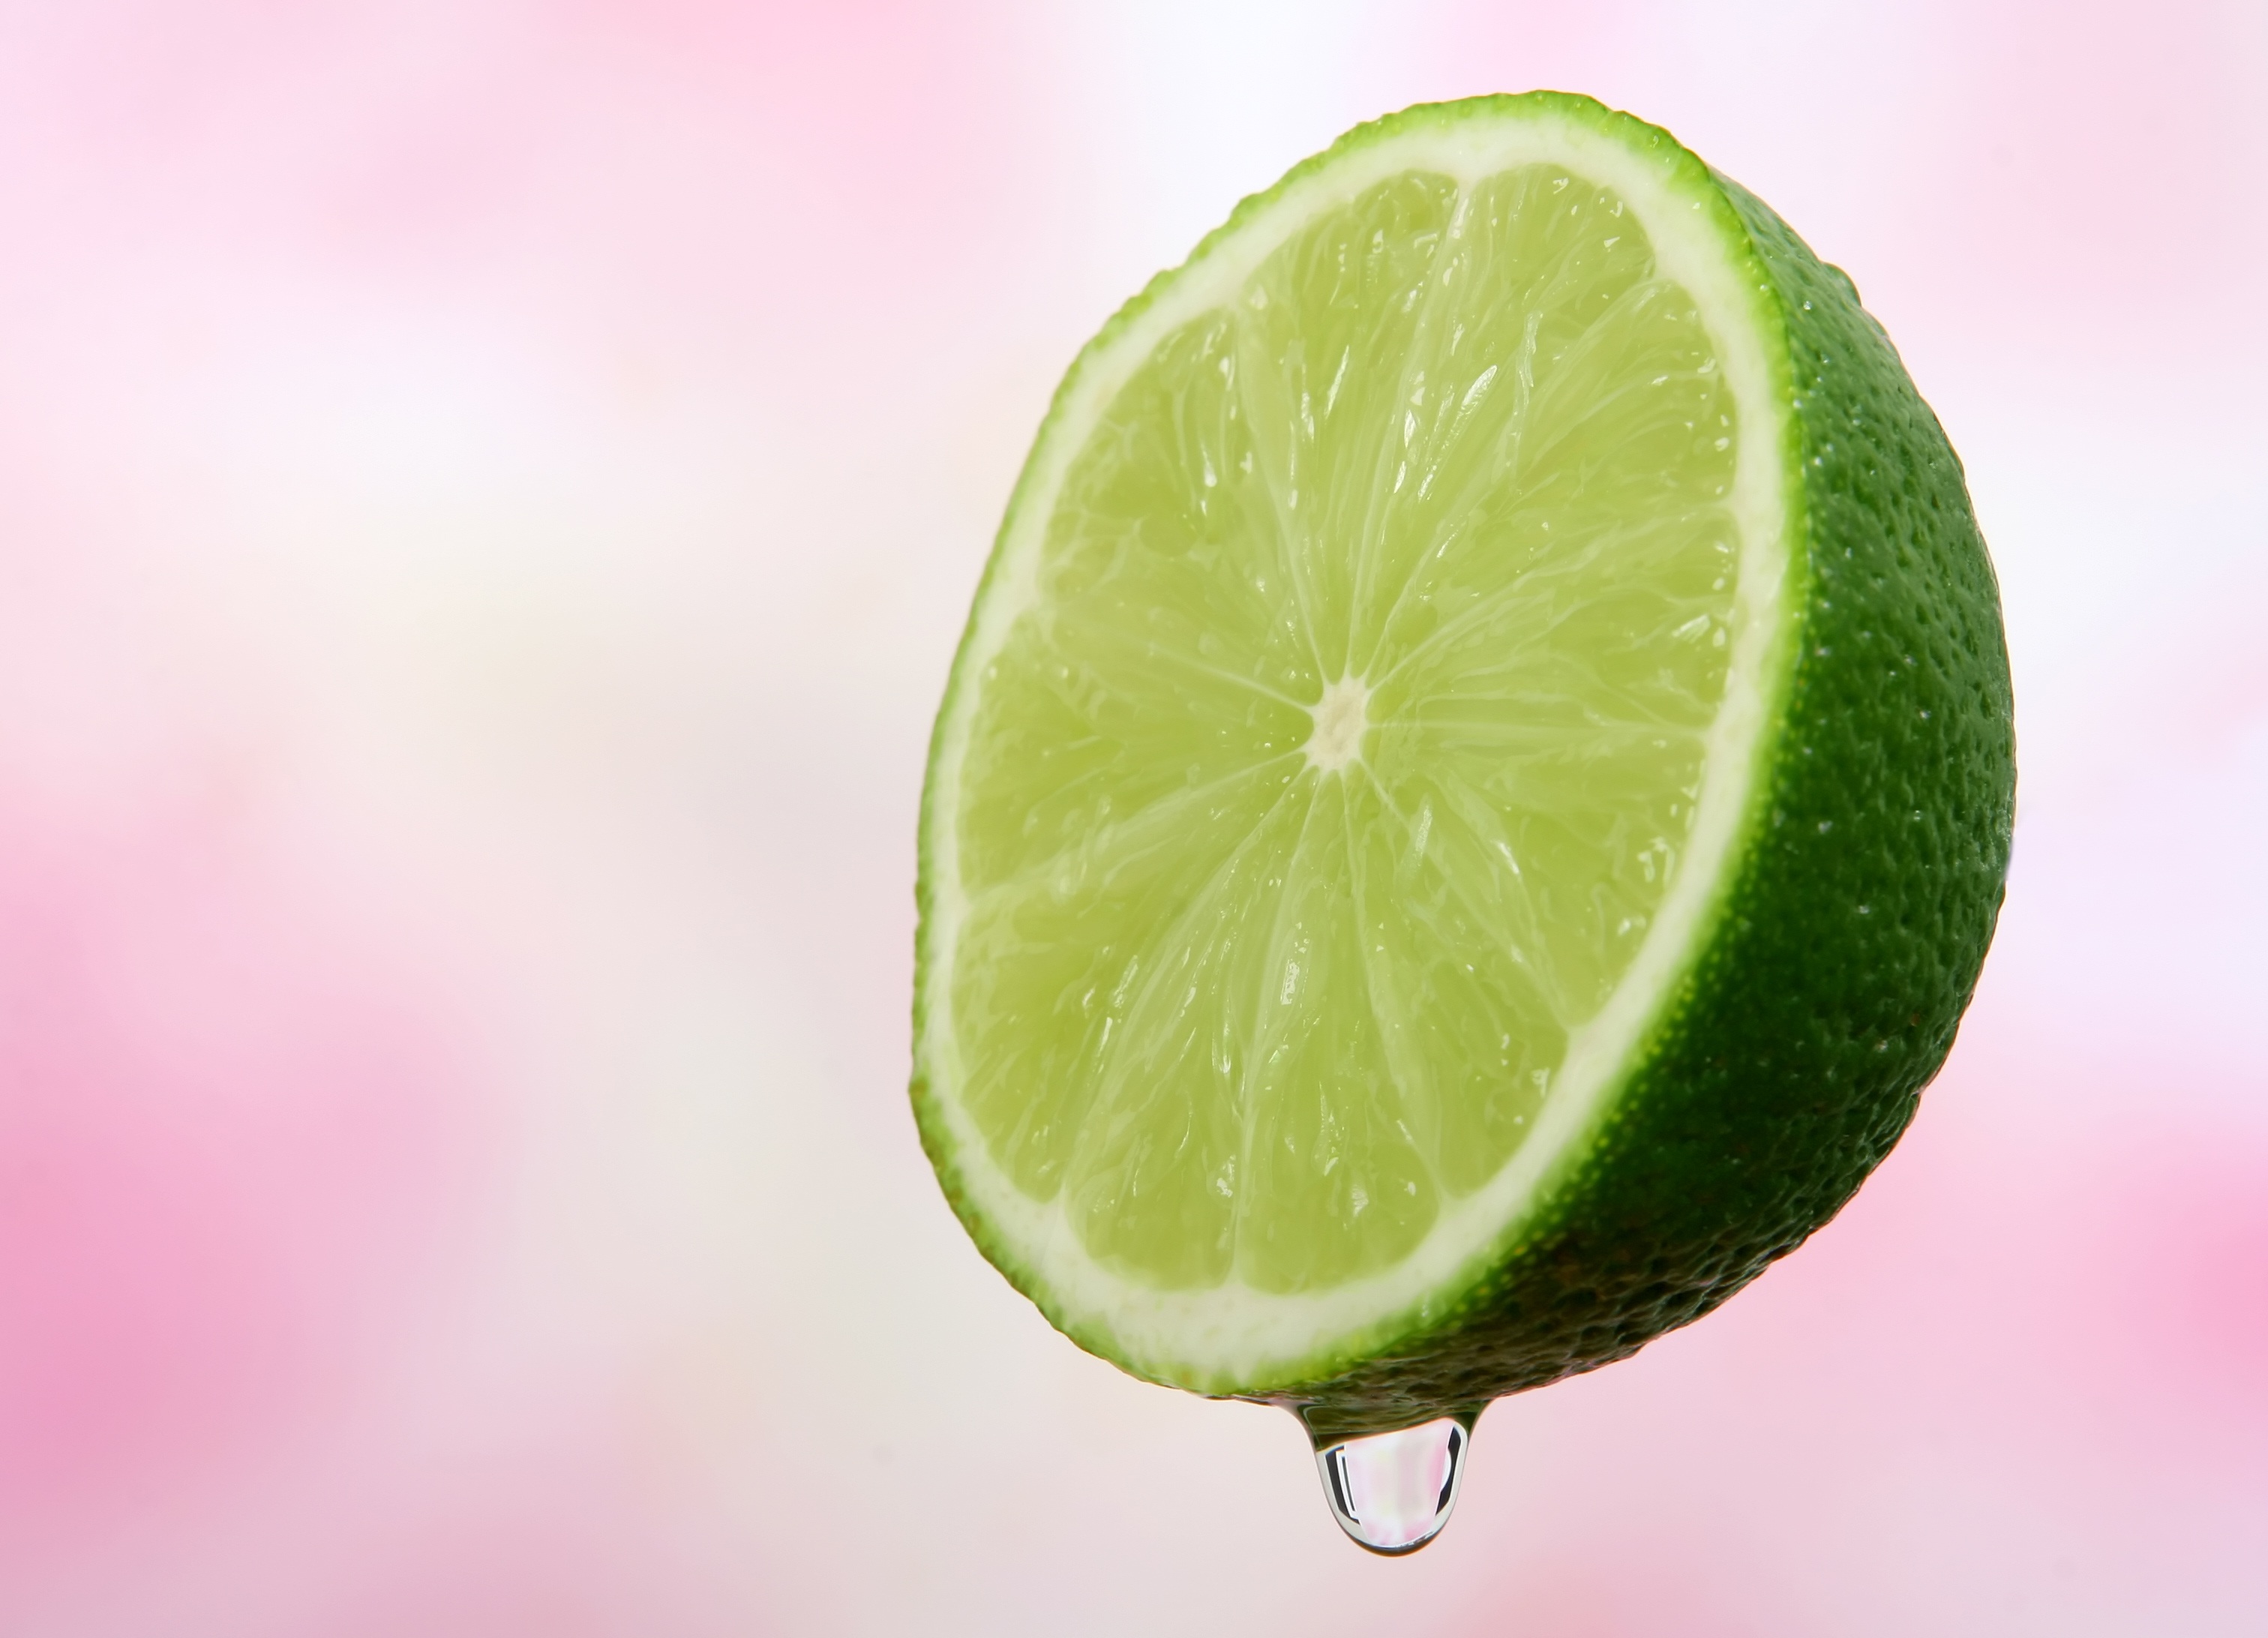
plant, white, fruit, sweet, isolated, food, salad, green, cooking, ingredient, produce, tropical, colourful, macro, natural, fresh, drink, colorful, closeup, pink, breakfast, healthy, delicious, health, cookery, lemon, cocktail, life, lime, close up, peel, background, nutrition, vegetables, bright, seasonal, tasty, still, margarita, over, good, catering, diet, vitamins, bitter, refreshing, citrus, sour, dieting, flowering plant, nutrients, several, land plant, sweet lemon, key lime, lemon lime, limeade, lemon juice, wholesome